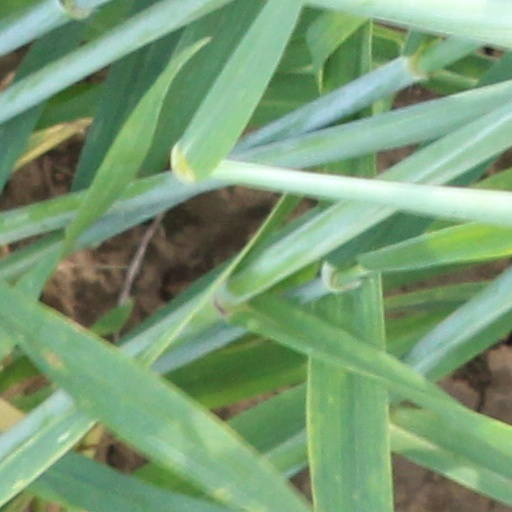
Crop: wheat